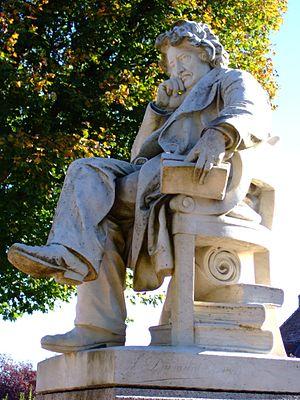
Détail du Monument à Pierre Leroux (1903), par Alphonse Jean Dumilâtre (1844-1928), à Boussac.
Boussac, autrefois nommé Boussac-le-Château pour mieux la différencier de sa voisine Boussac-Bourg, est une commune française, située dans le département de la Creuse, en région Nouvelle-Aquitaine.
Cet article recense les œuvres d'art dans l'espace public de la Creuse, en France.
Jean Alphonse Edme Achille Dumilatre, ou Achille Dumilâtre, né le 12 avril 1844 à Bordeaux et mort le 5 janvier 1928 à Saint-Maurice, est un sculpteur français.
Le château de Boussac est situé à Boussac dans le département de la Creuse, en région Nouvelle-Aquitaine. Boussac est au bord de la Petite Creuse, à 40 km environ au nord-est de Guéret.
Pierre-Henri Leroux est un éditeur, philosophe et homme politique français, théoricien du socialisme.